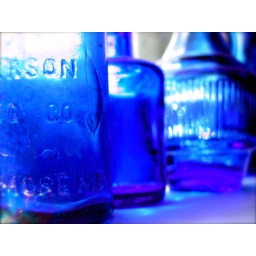
blue bottles in the kitchen